Democratic education

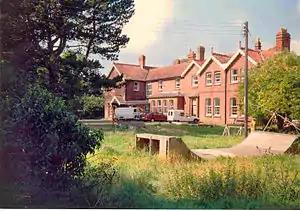
Main building of the Summerhill School

Although most alternative free schools would not describe themselves as Democratic Schools based on the definition of the term, many foster democratic student participation in the learning process and the running of the school. Other influential Democratic Schools are the Sudbury Valley School, with its many spin-off Sudbury Schools, and the Hadera Democratic School, which was the first school to use the term “Democratic School.”